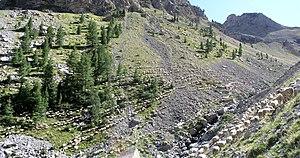
Troupeau dans la vallée de Cheiniers (Méolans-Revel).
La transhumance en trois étapes ou transhumance alpine est une forme d’élevage en alpages qui permet l’exploitation optimale de la végétation d’un territoire jusqu’aux altitudes alpines.
Cet article recense les sites Natura 2000 des Alpes-de-Haute-Provence, en France.